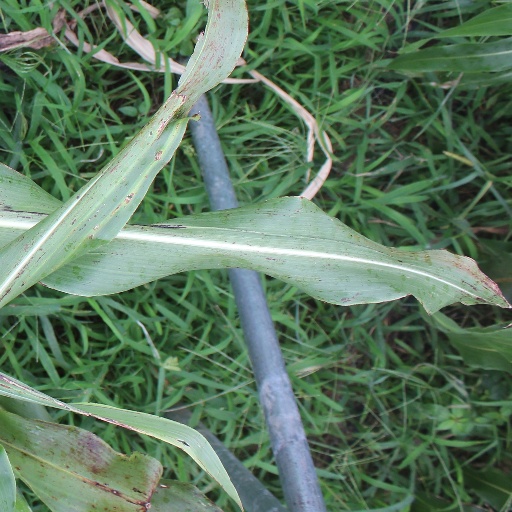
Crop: sorghum